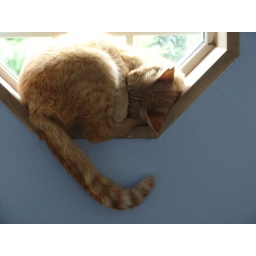
Bulldog take a cat nap in jayda's window